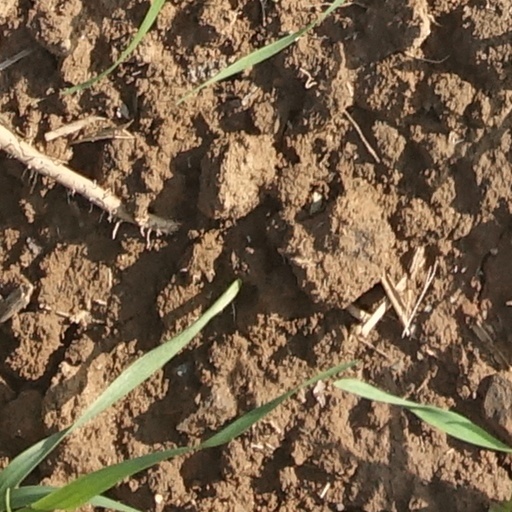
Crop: wheat